Ironsword: Wizards & Warriors II

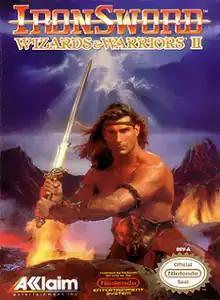
Box art of "Ironsword: Wizards & Warriors II". Italian model Fabio Lanzoni portrays the protagonist Kuros on the game’s cover, but he does not make an in-game appearance.

Ironsword: Wizards & Warriors II (also known as Wizards and Warriors II: Ironsword) is an action platform video game developed by Zippo Games and published by Acclaim Entertainment for the Nintendo Entertainment System. It was released in North America in December 1989 and in Europe on March 27, 1991. It is the sequel to Rare's 1987 title "Wizards & Warriors". In "Ironsword", the player controls the knight warrior Kuros as he ventures in the land of Sindarin. He must defeat the evil wizard Malkil, who has assumed the elemental forms of Earth, Wind, Fire, and Water. Kuros must collect the parts of and assemble the legendary "IronSword" in order to defeat Malkil, who resides at the top of IceFire Mountain.